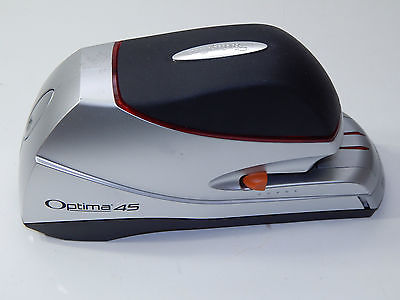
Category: stapler